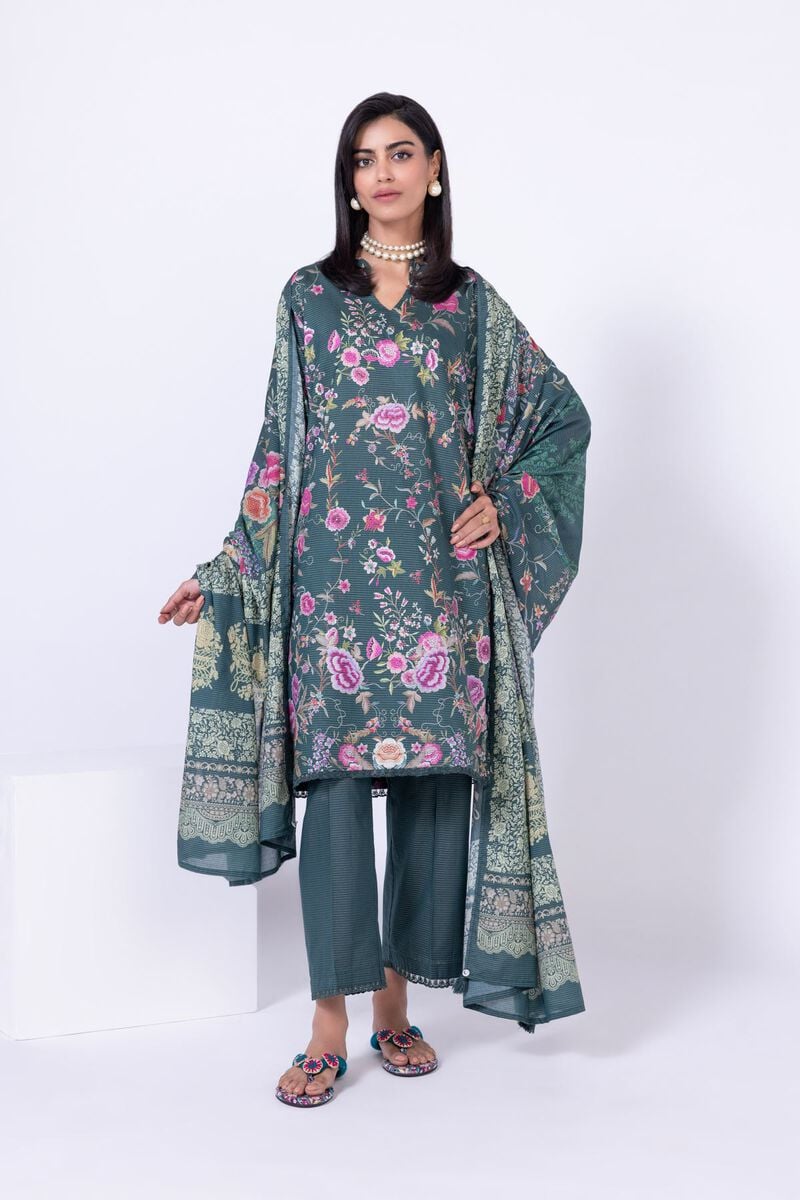
green multi embroidered chiffon tunic